Mau Piailug

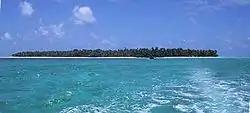
"Mau Piailug is from the island of Satawal. It's a mile and a half long and a mile wide. Population 600. Navigation's not about cultural revival, it's about survival. Not enough food can be produced on a small island like that. Their navigators have to go out to sea to catch fish so they can eat." (Nainoa Thompson)

Daily life in Mau's village on Satawal involved harvesting taro and gathering breadfruit and coconut. The Satawalese people also raised chicken and pork and caught fish, their primary source of protein. A freshwater pond served as bathing facilities. Local materials were used to construct outrigger canoes called "proa". The island's isolation helped preserve the lifestyle of the Satawalese people and Mau's role as a navigator. Even with the arrival of the Germans (1890) and the Japanese (1914) in Micronesia, Satawalese culture remained intact. American missionaries who arrived after World War II built the first church and school on Satawal.